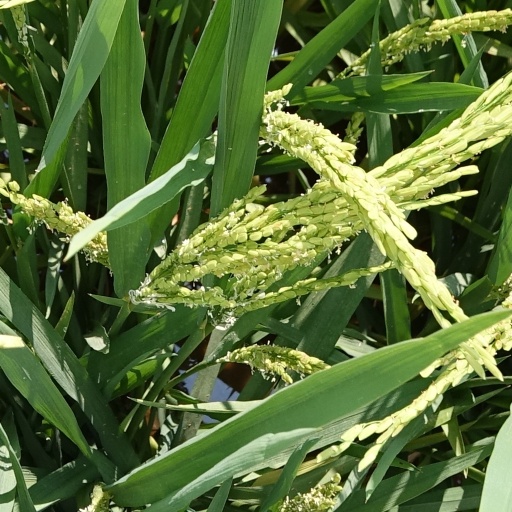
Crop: rice